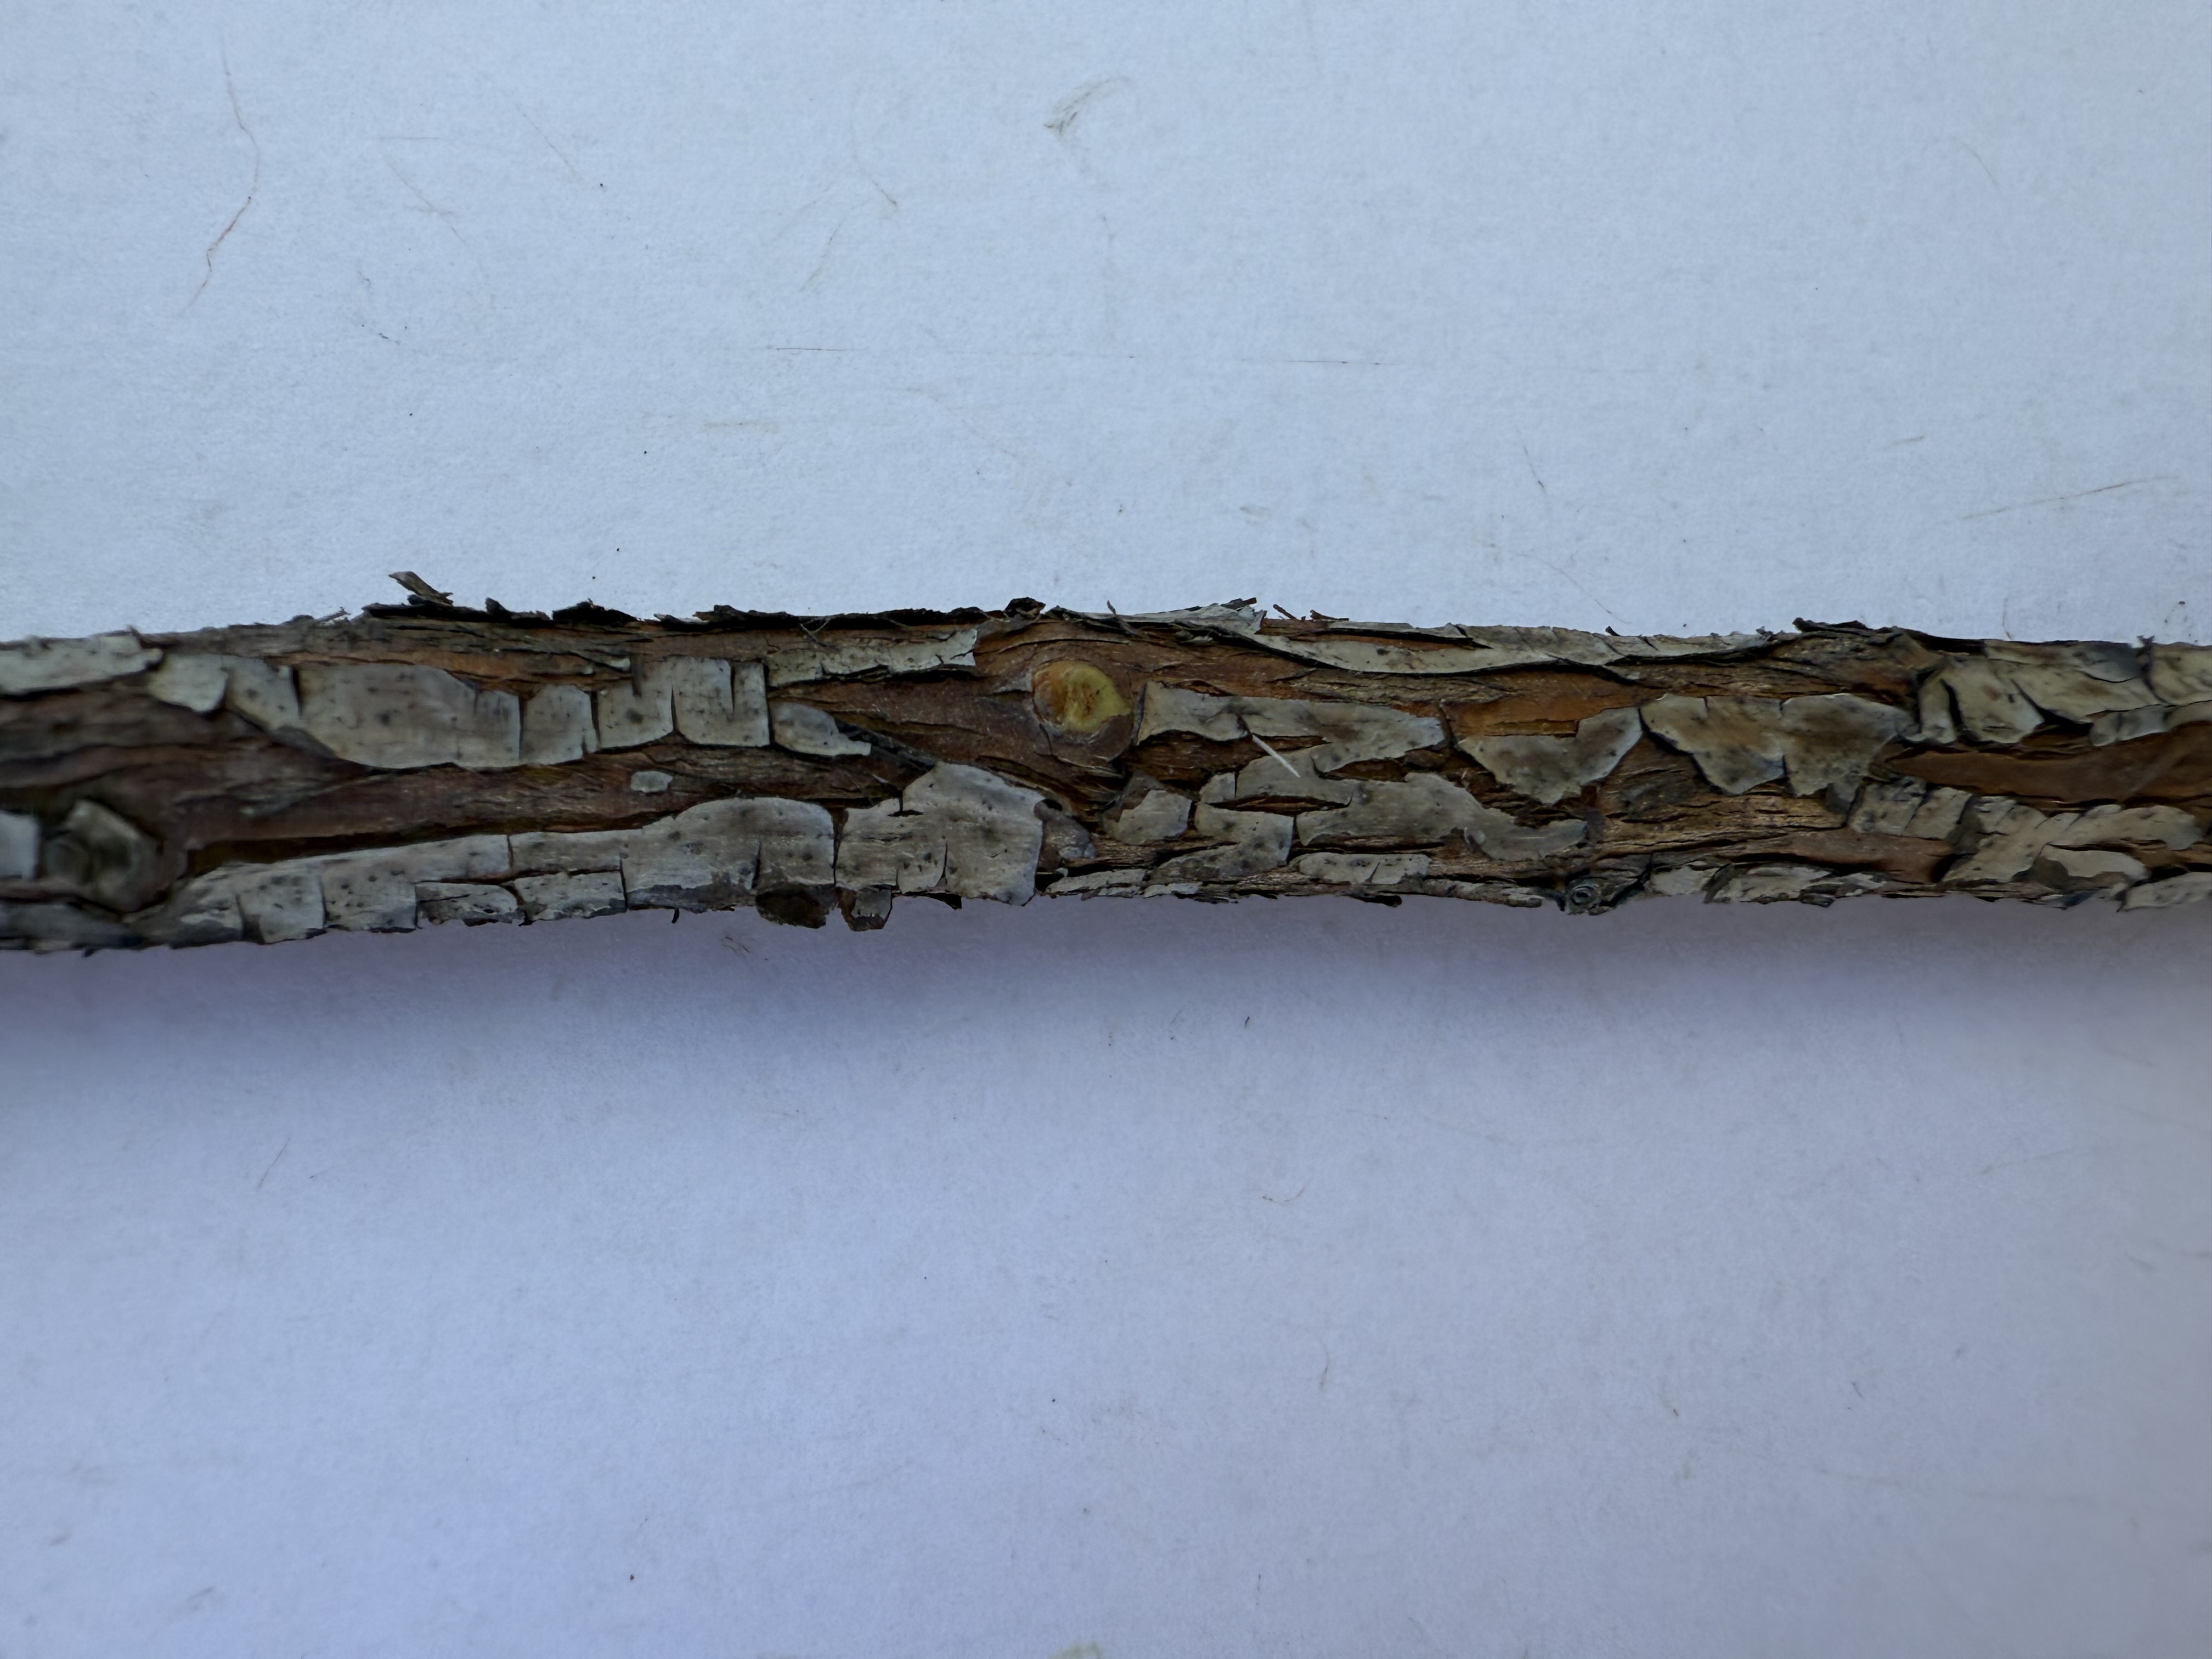
Variety: Wild Strawberry